Charles Green (balloonist)

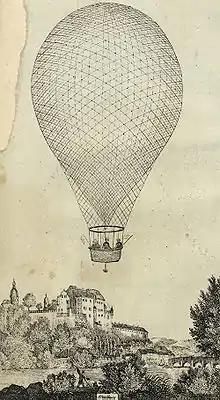
Charles Green's balloon at Weilburg, Germany, 1836.

In 1838 Green made two experimental ascents from Vauxhall Gardens at the expense of George Rush of Elsenham Hall, Essex. The first took place on 4 September, Rush and Edward Spencer accompanying the aeronaut. They attained the elevation of , and descended at Thaxted in Essex. The second experiment was made on 10 September, and was for the purpose of ascertaining the greatest altitude that could be attained with the Great Nassau balloon inflated with carburetted hydrogen gas and carrying two persons only. Green ascended with Rush for his companion, and they reached the elevation of , or about and a quarter, as indicated by the barometer, which fell from , the thermometer falling from , or 27 °F below freezing point. On several occasions this balloon was carried by the upper currents between .